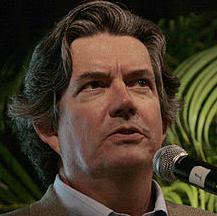
Age: 58